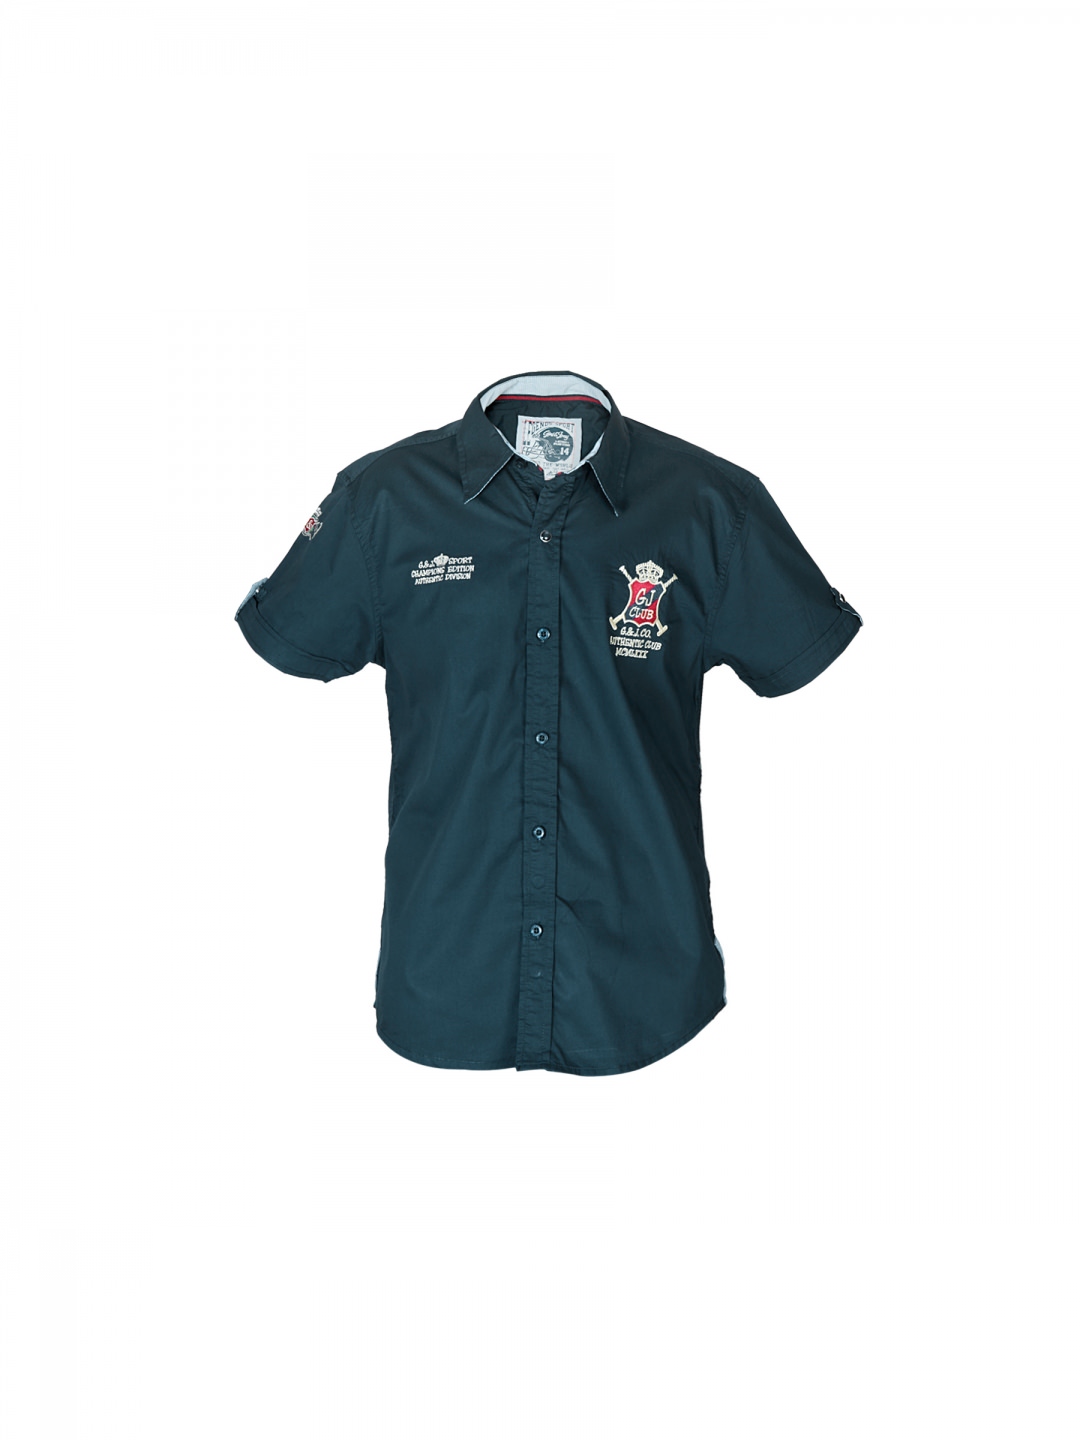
Gini and Jony Boys Blue Shirts
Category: Apparel / Topwear / Shirts
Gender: Boys
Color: Navy Blue
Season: Fall 2012
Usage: Casual